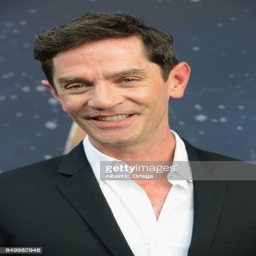
actor arrives for the premiere